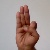
The image shows a hand gesture representing the letter 'F' in Indian Sign Language.